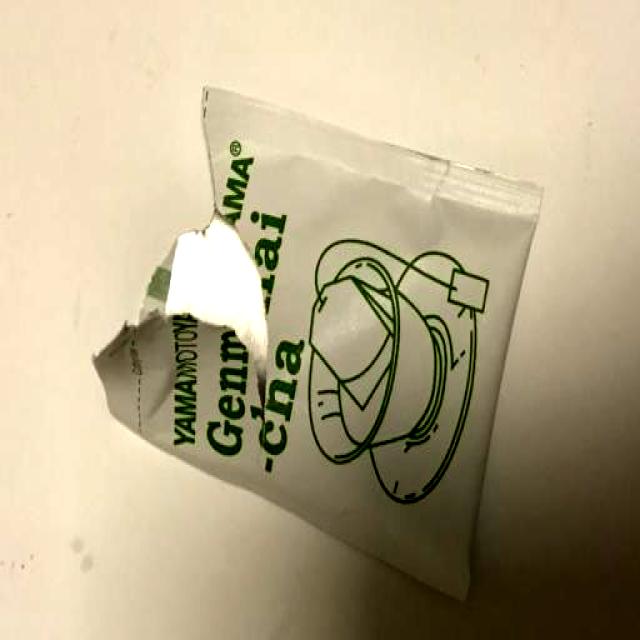
Label: Trash